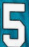
Number: 5